William Temple (VC)

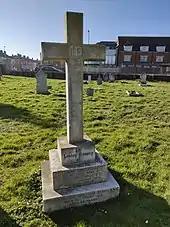
Grave of William Temple V.C.

From 1884 until 1889 he served in India as a lieutenant colonel and secretary to the surgeon-general of the Indian Medical Service. On 10 April 1885 he became brigade surgeon and from 1886 until 1889 was honorary surgeon to the Viceroy of India. Temple died in Tunbridge Wells, Kent, and is buried in the Highland Road Cemetery in Portsmouth, Hampshire.